James Francis Oswald

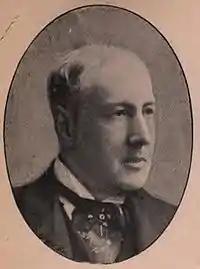
Oswald in 1895.

James Francis Oswald (1838–1908) was a British politician. He was elected as a Conservative Member of Parliament for Oldham in 1895, resigning in 1899 by becoming Steward of the Manor of Northstead.